Anal plug

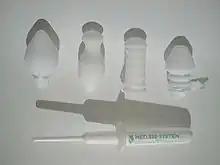
An assortment of A-tam anal tampons produced by Med SSE-System.

The polyvinyl-alcohol anal tampons A-tam produced by Med SSE-System in Germany come in various sizes and shapes including cone, cylindrical, spiral, concave, convex, and ball-headed. The different shapes can address different concerns, based on anal sphincter muscle function, remaining muscle tissue, and gassiness. The plug should be soaked in warm water before inserted, similar to some rectal suppositories. While the plugs are single-use, the applicator may be used multiple times. Changing out the plug three times a day every 6-8 hours and anal hygiene are also recommended. A prescription is needed for this product.